1913 Liberty Head nickel

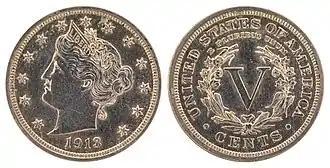
1913 Liberty Head Nickel (from the National Numismatic Collection).

The 1913 Liberty Head nickel is an American five-cent piece which was produced in extremely limited quantities unauthorized by the United States Mint, making it one of the best-known and most coveted rarities in American numismatics. In 1972, one specimen of the five cent coin became the first coin to sell for over US$100,000; in 1996, another specimen became the first to sell for over US$1 million. A specimen was sold for US$3 million in a 2004 private sale, then resold for US$3.7 million at a public auction in 2010.